Thomas P. Stratten

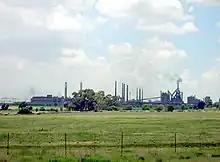
Steel Mill at Vanderbijlpark

From 1931 to 1935 he was appointed chief electrical engineer at Iscor. In 1935 he moved to the Union Corporation (UC). He was appointed to several senior positions during his time at UC, including Chairman of the Board of Kinross, Bracken, East Geduld, Grootvlei, Leslie and other gold mines. He was Managing Director from 1954 and Chairman of UC from 1962 to 1972, after which time he retired.